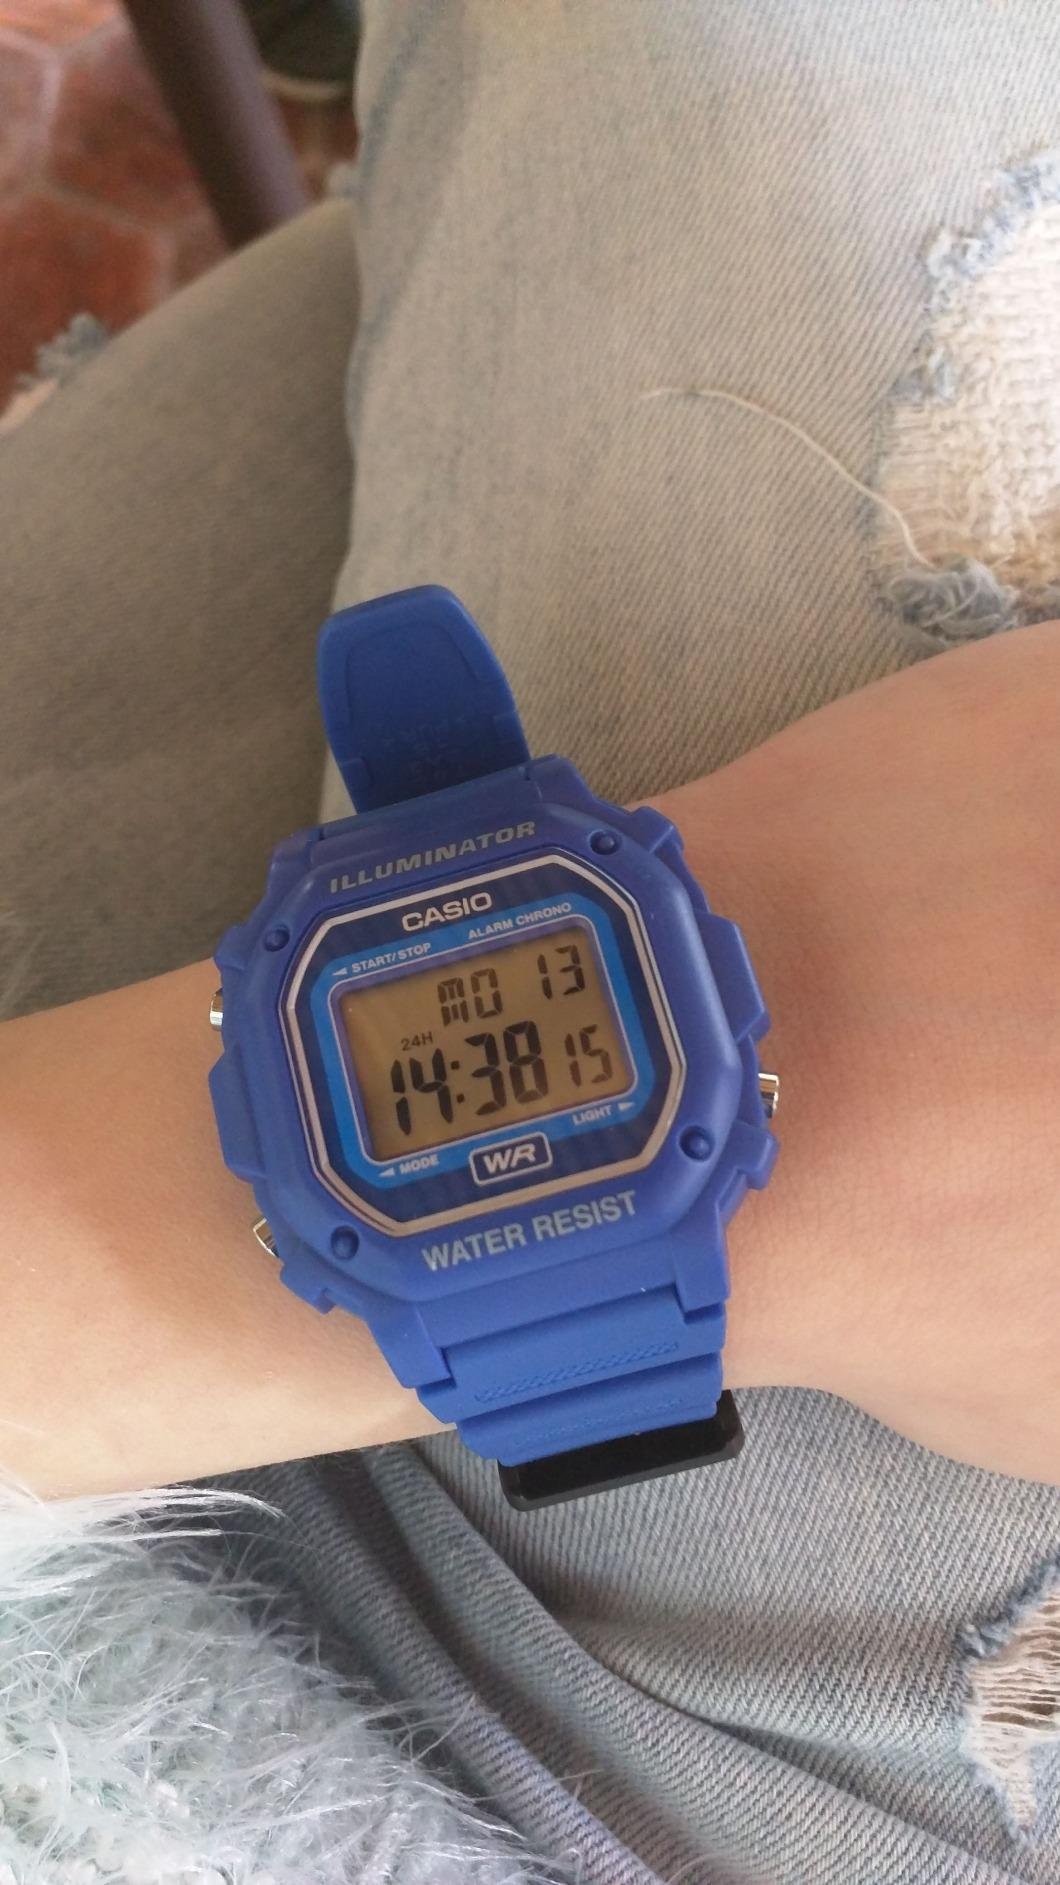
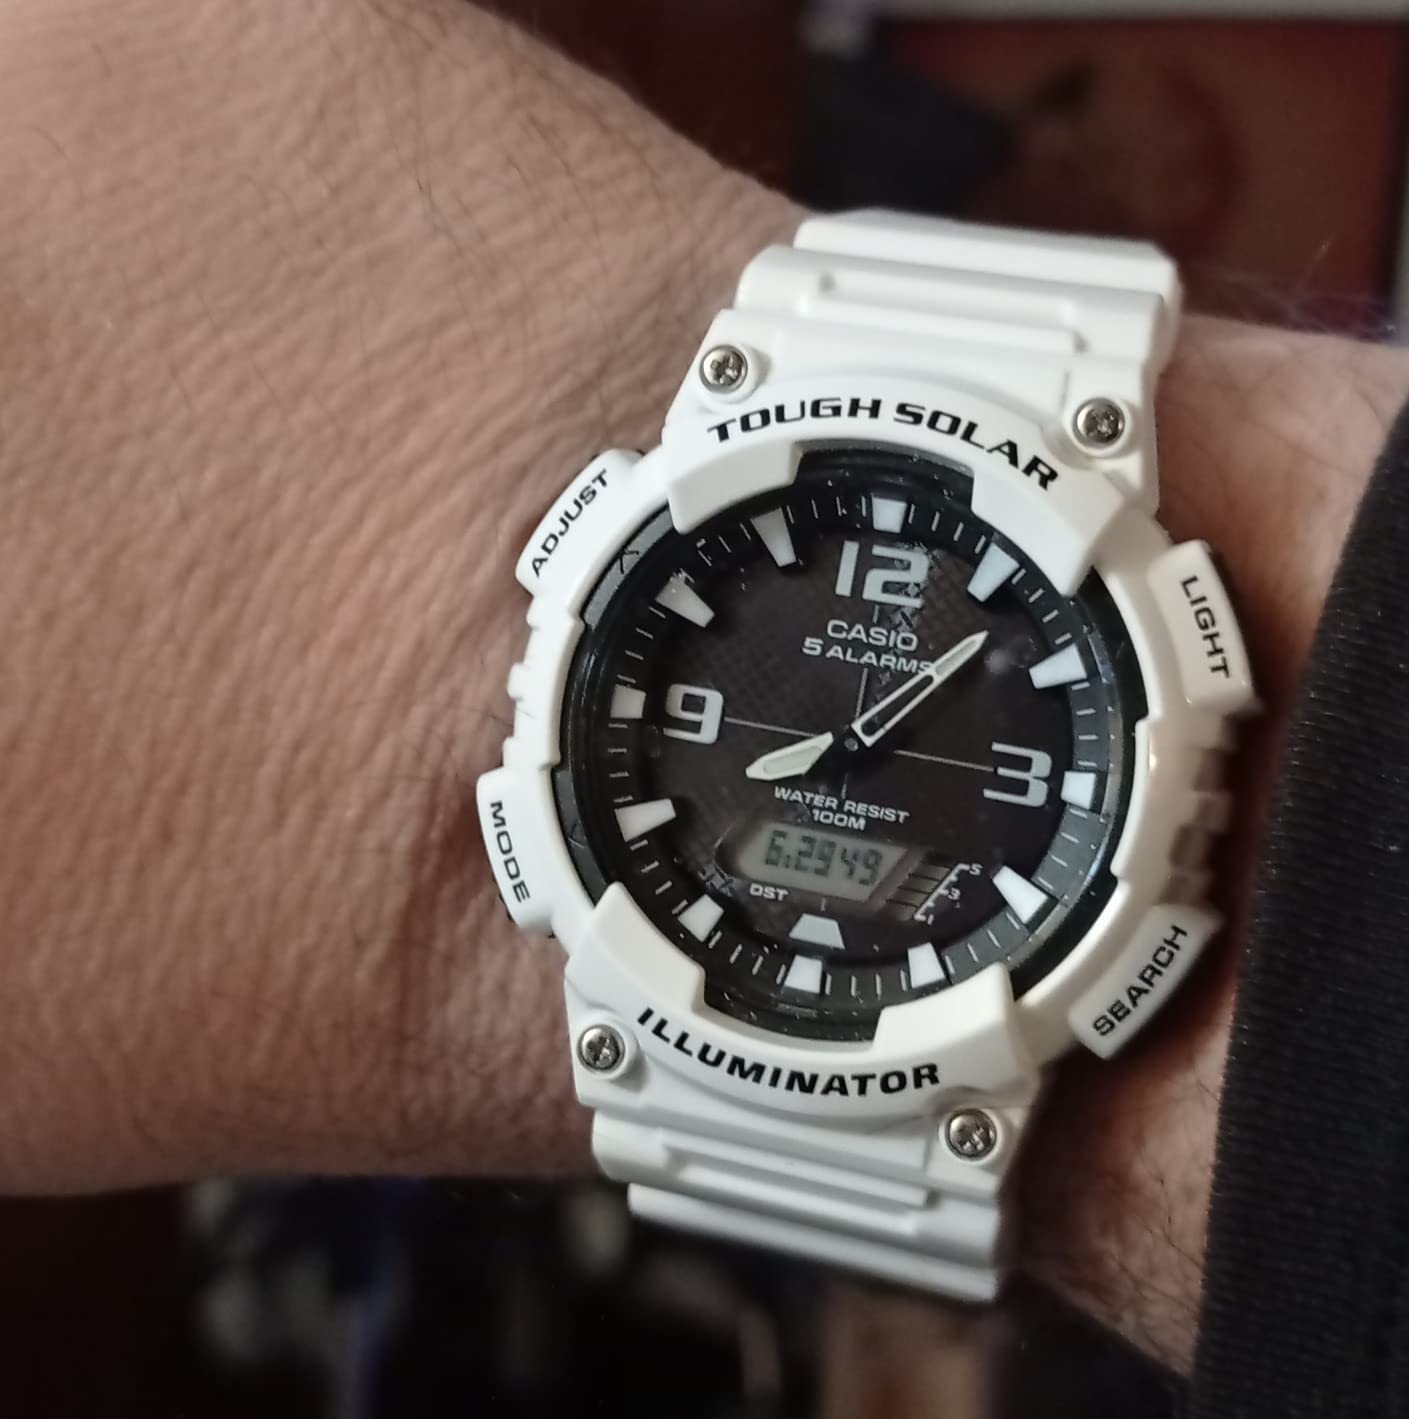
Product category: accessories_watch
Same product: no